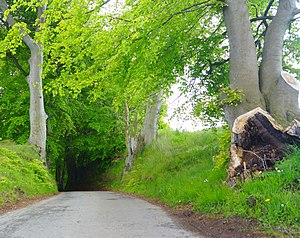
Grenaa / Kultur / Kultur, attraktioner og seværdigheder
Hulvejen til slottet er så smal, at busser og lastbiler kan sætter sig fast mellem de store bøgetræer.
Katholm slot, Hulvejen
Grenaa eller Grenå er en havneby og købstad i Østjylland med 14.437 indbyggere. Byen er Djurslands største by og har en havn med færgeruter til Anholt i Kattegat og den hallandske by Halmstad i Sverige. Byen er desuden også den østligste by i Jylland. Fra Grenaa er der ca. 18 kilometer til Bønnerup Strand, 31 kilometer til Ebeltoft, 34 kilometer til Rønde, 55 kilometer til Randers og ca. 60 kilometer til Aarhus.